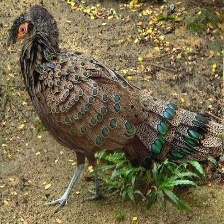
Species: BORNEAN PHEASANT
Scientific name: POLYPLECTRON SCHLEIERMACHERI